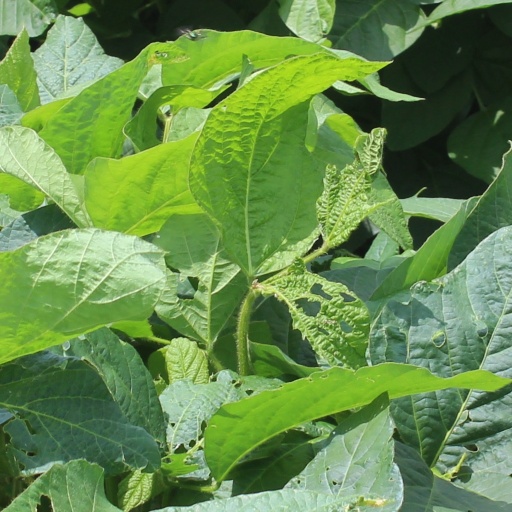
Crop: soybean